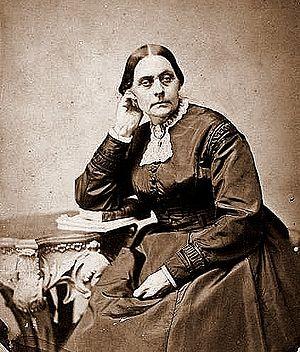
Susan Brownell Anthony, née le 15 février 1820 et décédée le 13 mars 1906 était une militante américaine des droits civiques, qui joua notamment un rôle central dans la lutte pour le suffrage des femmes aux États-Unis qui aboutira en 1920 à l'adoption du dix-neuvième amendement de la Constitution américaine, donnant le droit de vote aux femmes.